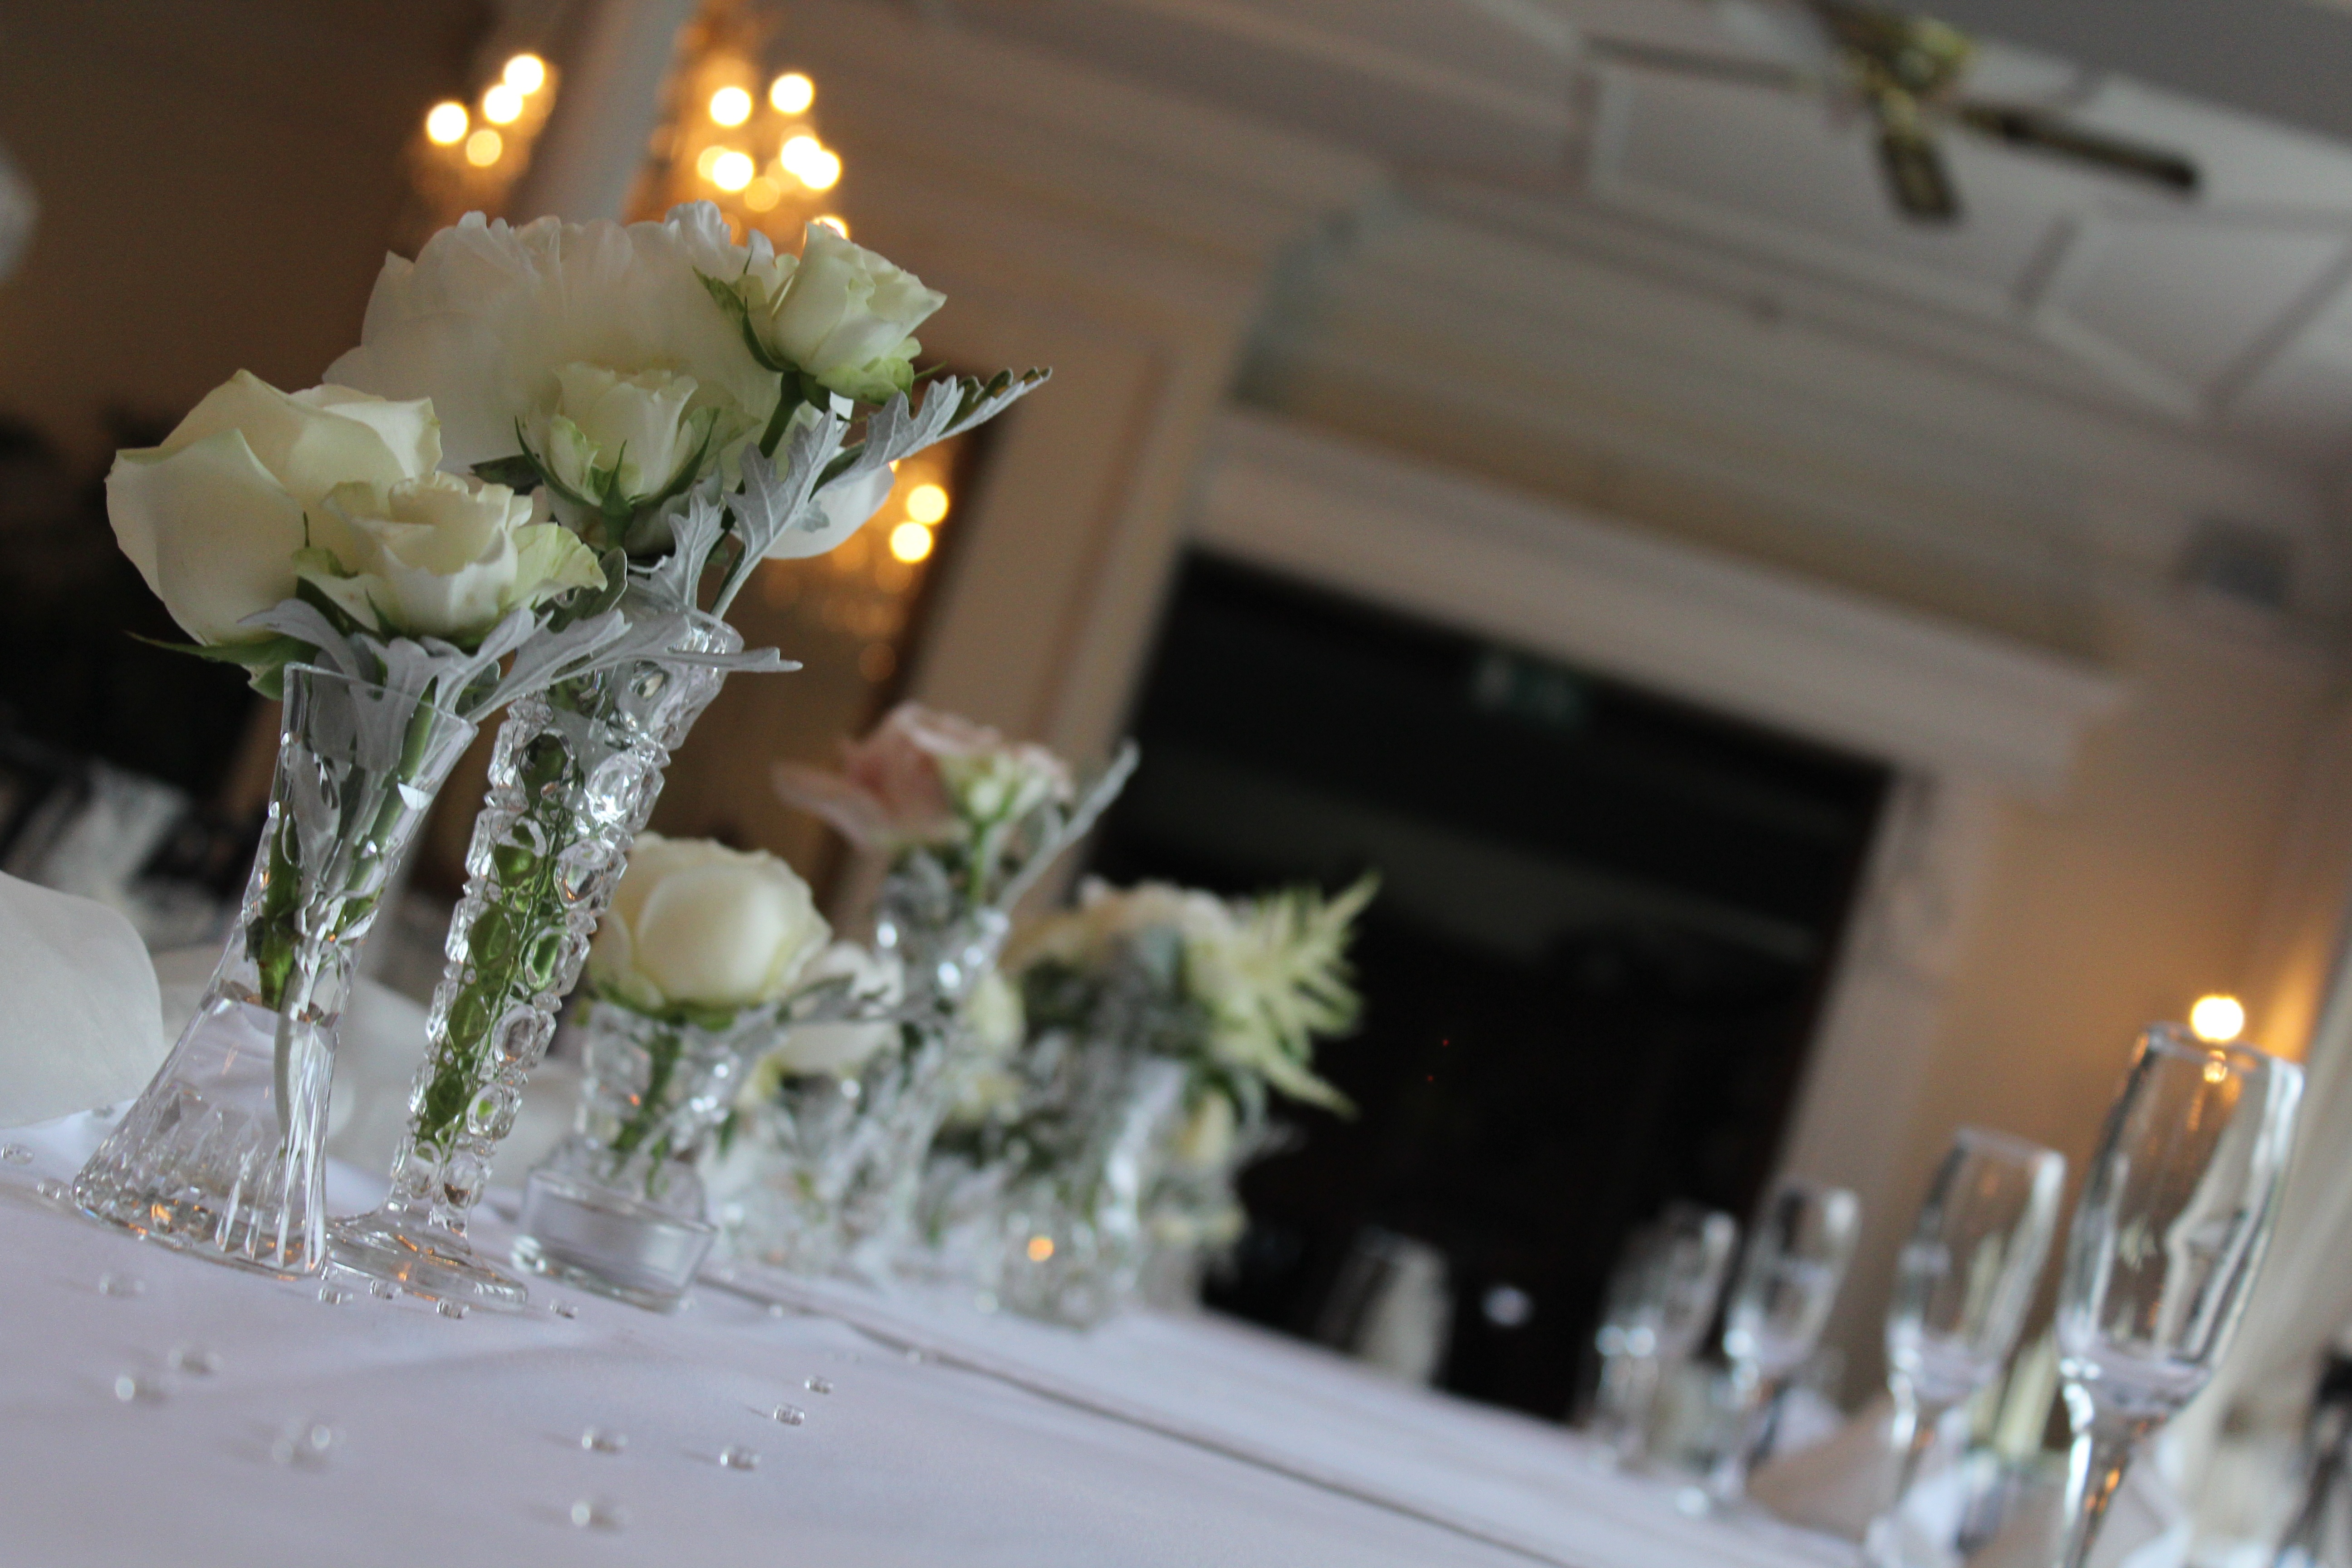
cutlery, silverware, white, flower, glass, restaurant, celebration, bouquet, decoration, meal, plate, romance, romantic, lighting, wedding, decor, marriage, napkin, tablecloth, arrangement, formal, christmas decoration, ceremony, place, luxury, silver, dining, dinner, party, tables, elegant, reception, banquet, event, catering, dine, floristry, service, setting, fancy, wedding table, wedding decoration, flower bouquet, wedding reception, floral design, centrepiece, flower arranging